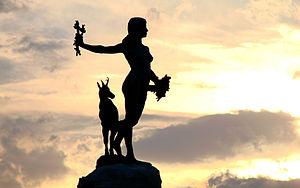
Le groupe couronnant la fontaine Duvignau (ou fontaine des quatre vallées), place Marcadieu à Tarbes, au crépuscule.